Sonic Jump

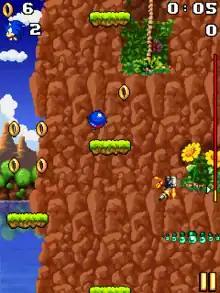
Sonic jumping up Green Hill Zone (original version)

While games in the "Sonic the Hedgehog" series commonly involve running from side to side, "Sonic Jump" involves no running, but rather, Sonic jumping through the stages vertically to get to the top of the stage. The player controls Sonic by tilting the device left or right. Sonic jumps automatically, though a "double jump" move can be used upon tapping the touchscreen. Rings are collected throughout the stages, and protect Sonic from damage. In the original version, finishing an act with 50 or more rings would reward the player with a shard of a Chaos Emerald. In the remake, accumulated rings can be used to purchase further content in the game, such as items, upgrades, or additional playable characters. Players can "level up" by achieving certain objectives in each stage; increasing the player's level will allow access to new content for purchase.